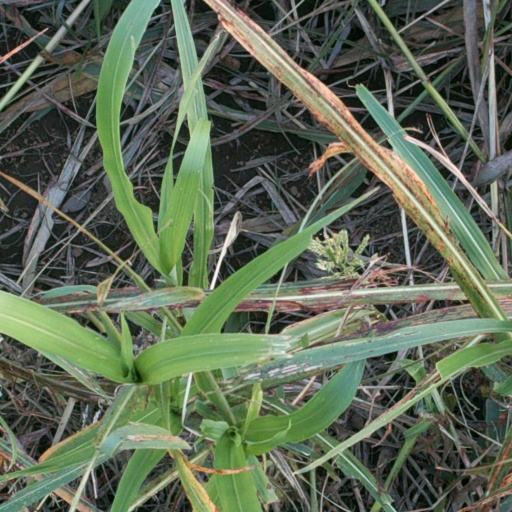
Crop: sorghum